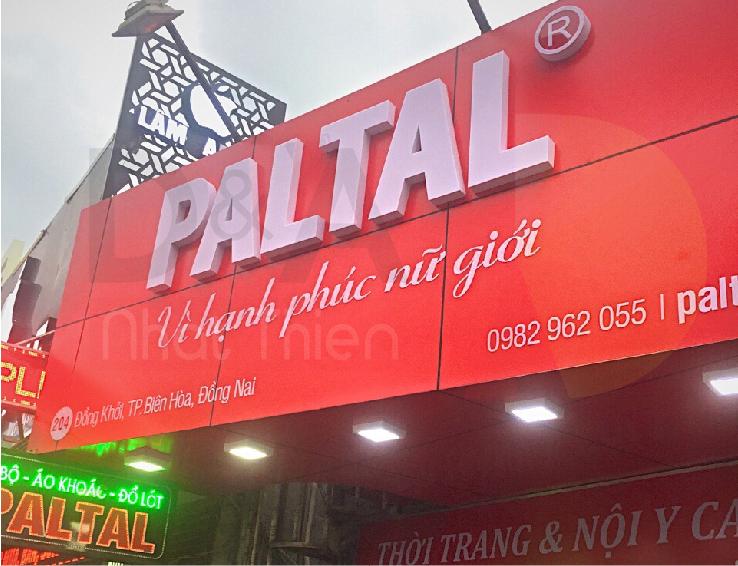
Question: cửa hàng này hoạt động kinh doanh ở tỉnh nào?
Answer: cửa hàng này hoạt động kinh doanh ở tỉnh đồng nai